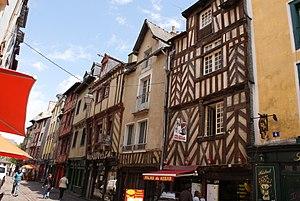
Maisons à colombages de la rue Saint-Michel, Rennes.